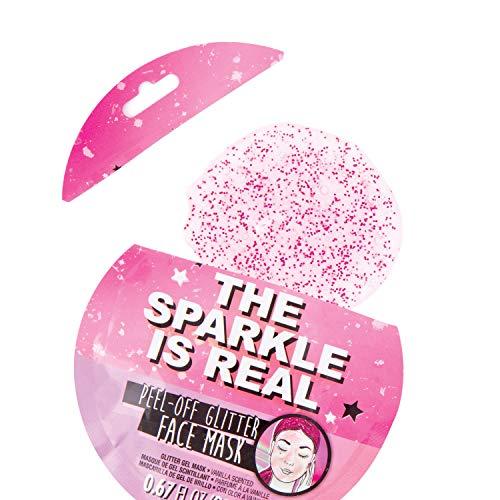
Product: Style. Lab by Fashion Angels Glitter Sparkle Shine Gift Set, Multicolor
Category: Toys & Games | Arts & Crafts | Craft Kits
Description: Dream, sparkle, and shine beauty gift set with two peel off glitter face masks and a pouch.
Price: $8.99
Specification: ProductDimensions:8.5x9x1.8inches|ItemWeight:5.6ounces|ShippingWeight:5.6ounces(Viewshippingratesandpolicies)|ASIN:B07HCWFCFG|Itemmodelnumber:77333|Manufacturerrecommendedage:8yearsandup